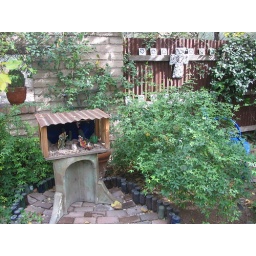
Cactus in window, desert Nativity, tile, blue chair, wine bottle mini-fence.